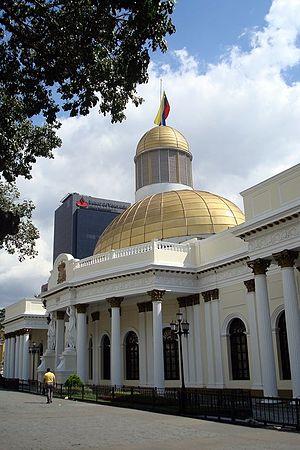
L'Assemblée nationale est le parlement monocaméral du Venezuela depuis 1999. Elle remplace le Congrès de la République.